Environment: real
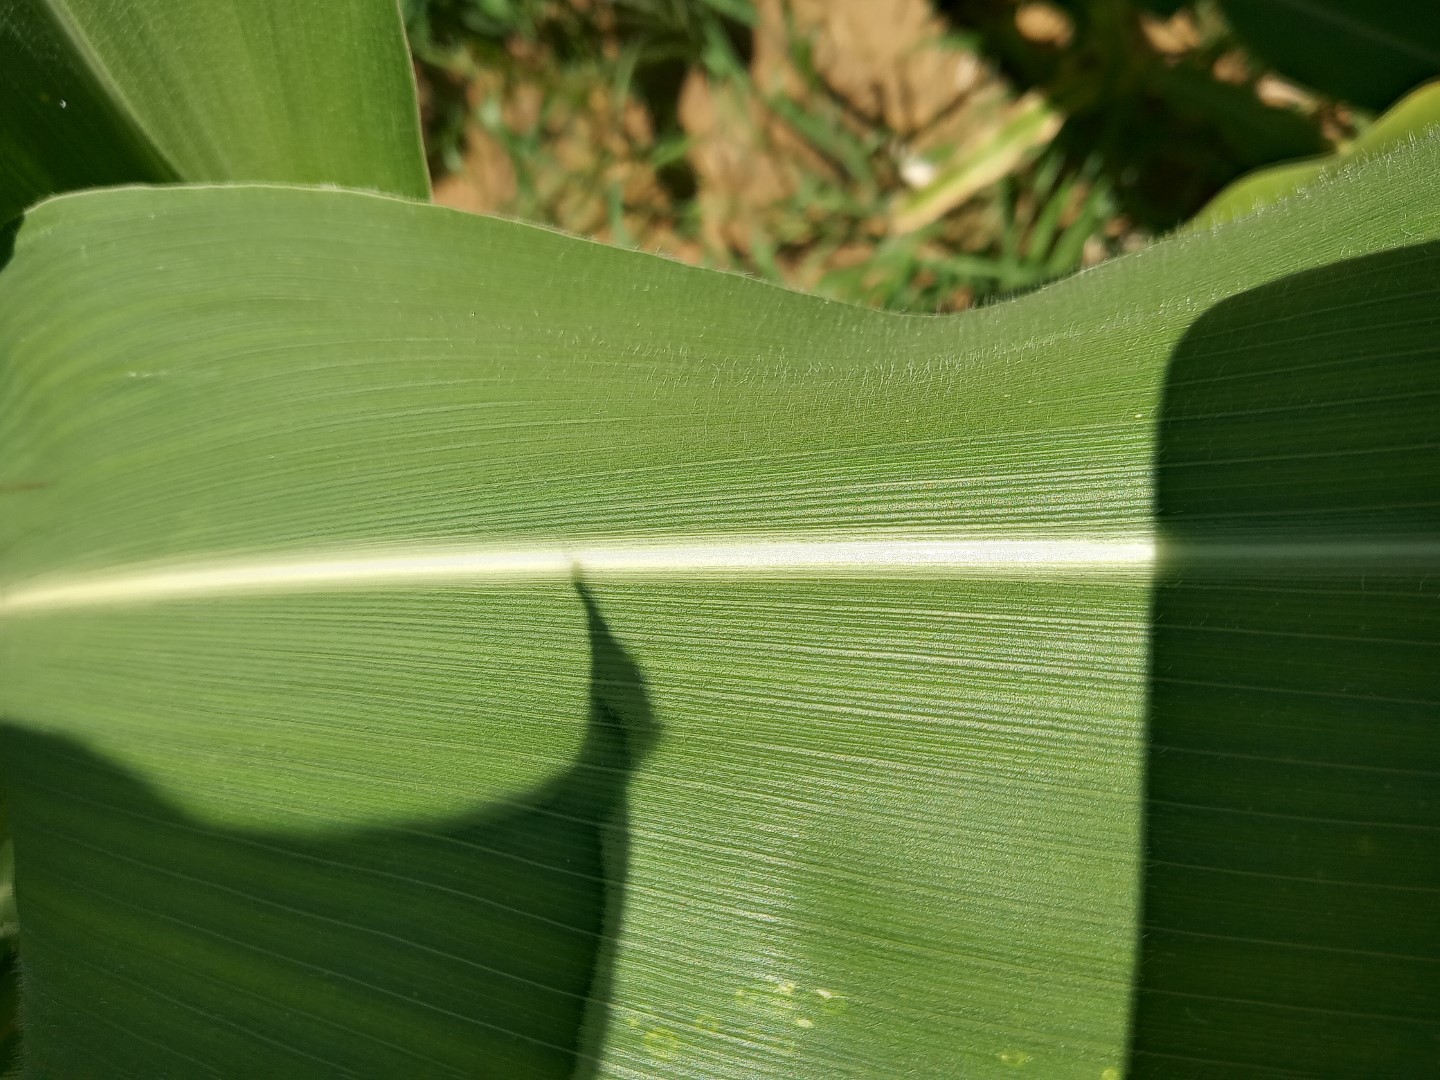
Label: healthy